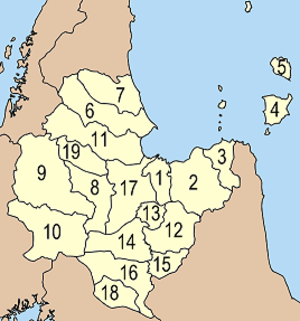
Surat Thani est une province de Thaïlande.